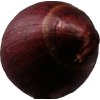
Label: red_onion